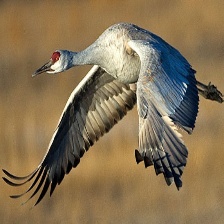
Species: SANDHILL CRANE
Scientific name: GRUS CANADENSIS
ImageNet parent category: crane